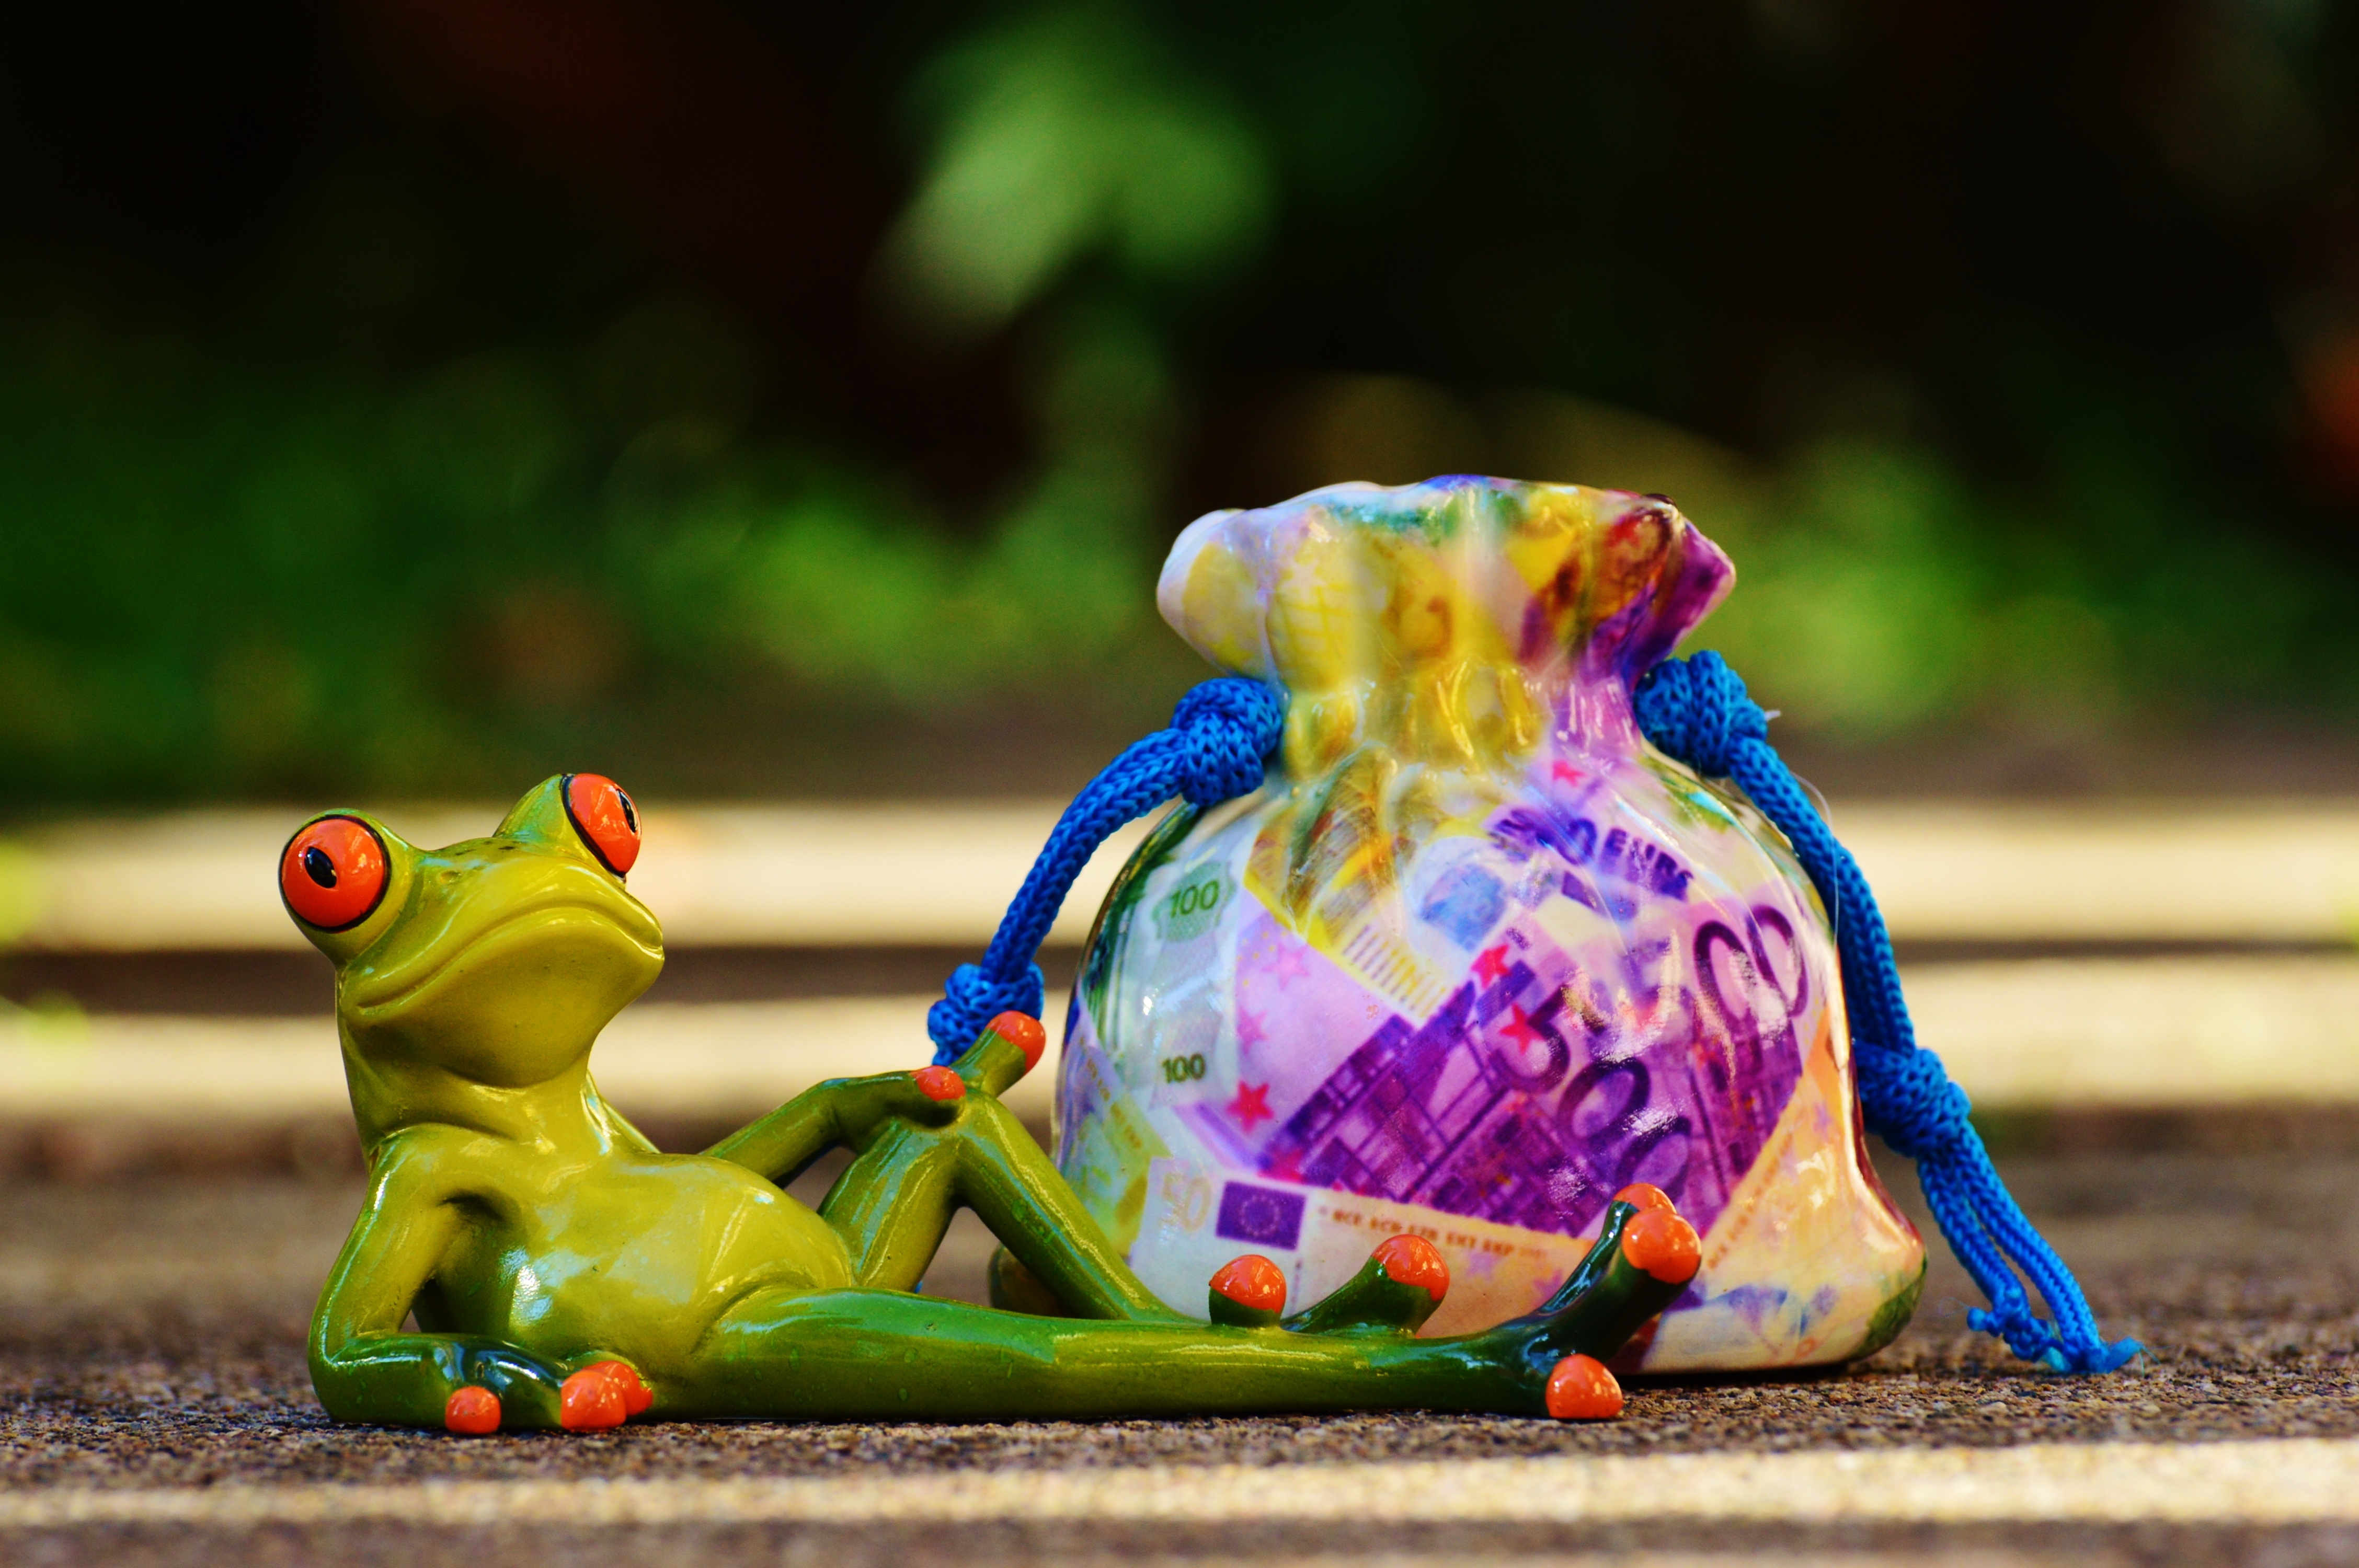
cute, green, color, money, frog, amphibian, yellow, empire, fun, figure, funny, reserves, save, relaxed, calming, macro photography, money soothes, days wealthy, money bag